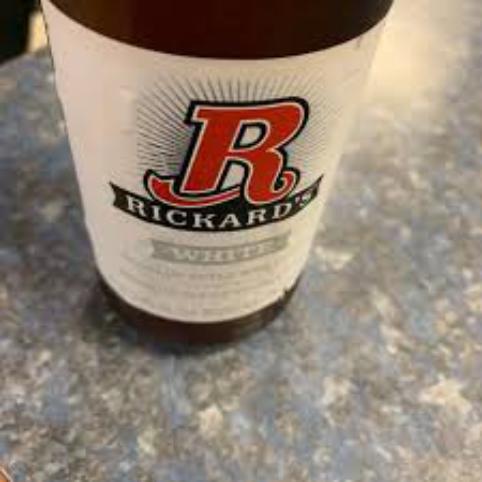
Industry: Food